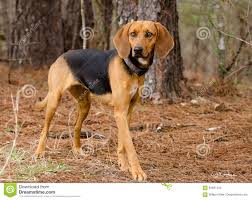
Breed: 216-n000063-Walker_hound